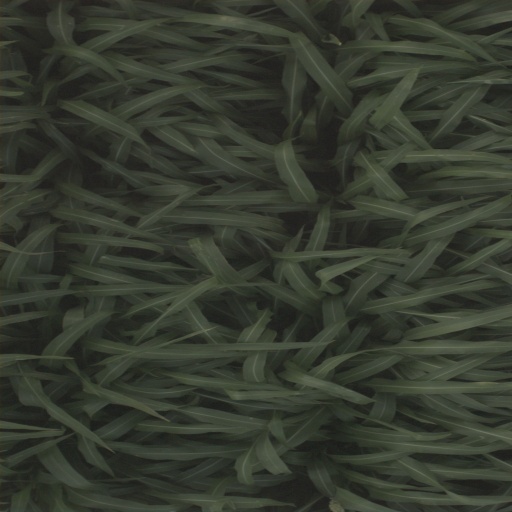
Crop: sorghum